Thought-Forms

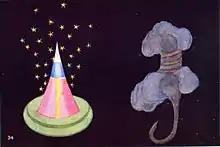

In the thought-form on the left in Fig. 34, as the authors explain, there is nothing but "the highest and most beautiful" feelings. At the base of the thought-form, you can see "a full expression of deep sympathy," the light green color shows the understanding of the suffering of the deceased's relatives and condolence with them, and the strip "of deeper green shows the attitude of the thinker towards the dead man himself." The dense rose-color shows love to both the deceased and the surrounding, while the upper part, consisting of a cone and stars above it, indicates a feeling in connection with thoughts of death: the blue express "its devotional aspect," while as "the violet shows the thought of, and the power to respond to, a noble ideal" and the ability to match, the stars reflect "the spiritual aspirations." In the same figure, the thought-form on the right reflects nothing but only "profound depression, fear and selfishness." His only definite feelings are despair and the sense of his personal loss, and these show themselves in proper strips of brown-grey and leaden grey color, while the "very curious downward protrusion" demonstrates the strong selfish desire to raise the dead man into his earth life.